Mafia II

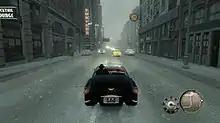

Set nearly a decade after the first game, "Mafia II" takes place between two distinct time periods – 1945 and 1951 – within the fictional U.S. city of Empire Bay; the game's first chapter takes place in the fictional town of San Celeste in Sicily, while the sixth is set within a prison located outside Empire Bay. The city is situated on the United States' eastern coastline and divided by a river, and consists of several districts, including wealthy suburbs, slums and tenement blocks for the city's different ethnic groups, including Irish, African-American, Chinese, and Italian, and large-scale industrial complexes, with the city supported by a large port, a railroad station, a major prison outside its city limits, several parks, and a collection of shopping malls and supermarkets.